Dominion of Ceylon

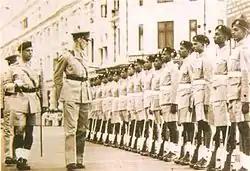
The Earl of Caithness inspecting a guard unit, 1950

At the end of World War II, the Ceylon Defence Force, the predecessor to the Ceylon Army, began demobilisation. After Independence, Ceylon entered the bi-lateral Anglo-Ceylonese Defence Agreement of 1947. This was followed by Army Act No. 17 of which was passed by Parliament on 11 April 1949, and formalised in Gazette Extraordinary No. 10028 of 10 October 1949. It marked the creation of the Ceylon Army, consisting of a regular and volunteer force, the latter being the successor of the disbanded Ceylon Defence Force.